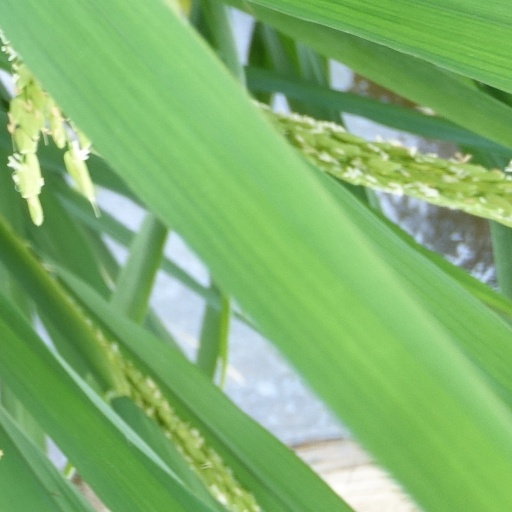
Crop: rice